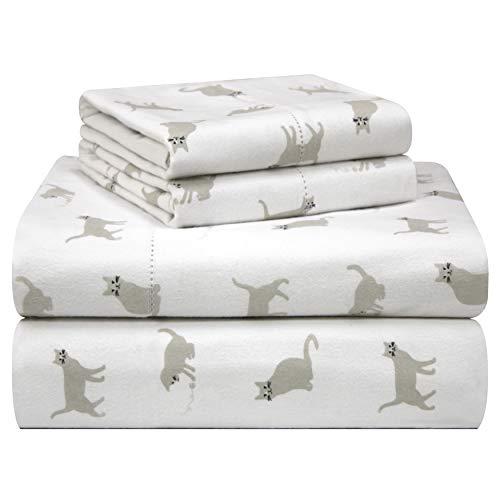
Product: Pointehaven 180 GSM Velvet Feel Luxury Cotton Printed Flannel Sheet Set, Twin, Cats
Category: Home & Kitchen | Bedding | Kids' Bedding | Sheets & Pillowcases | Sheet & Pillowcase Sets
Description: Package Weight: 5.0 Pounds.
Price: $44.99
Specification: ProductDimensions:100x70x6inches|ItemWeight:4.41pounds|ShippingWeight:4.41pounds(Viewshippingratesandpolicies)|Manufacturer:Pointehaven|ASIN:B07VZ2LM2S|Itemmodelnumber:180PHTWSSCA